Resident Evil 5

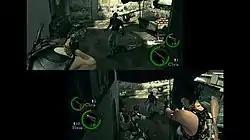
The first player controls Chris Redfield, while a second player can control Sheva Alomar. Players are controlled from an over-the-shoulder perspective.

"Resident Evil 5" is a third-person shooter with an over-the-shoulder perspective. Players can use several weapons including handguns, shotguns, automatic rifles, sniper rifles, and grenade launchers, as well as melee attacks. Players can make quick 180-degree turns to evade enemies. The game involves boss battles, many of which contain quick time events.